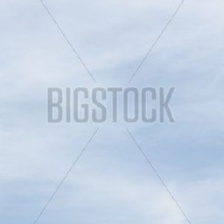
Cloud type: Cirrostratus